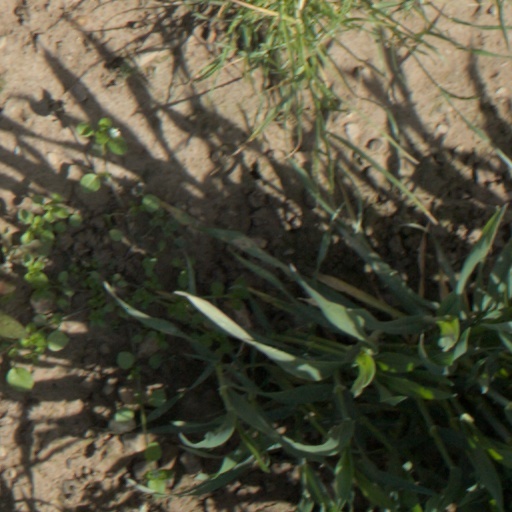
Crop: wheat